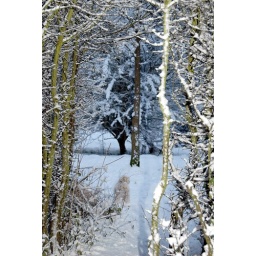
littrle white dog in winter snow woods.